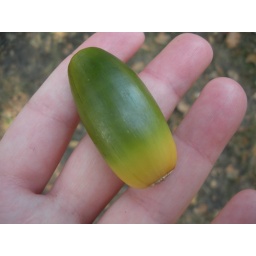
An acorn in green and yellow gradients.